State and royal cars of the United Kingdom

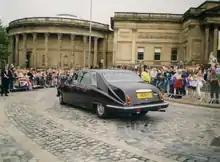
A Daimler DS420 limousine following the State Car on a royal visit to Liverpool.

When Elizabeth II came to the throne in 1952, she inherited four state cars: namely the two pairs of near-identical Daimler DE 36 state landaulettes (which had been acquired by her father, King George VI, in 1947 and 1949). She and the Duke of Edinburgh, however, already owned the 1950 Rolls-Royce Phantom IV limousine and it was resolved that this should now become her No.1 State Car; it was therefore repainted in royal claret and black and had its number plates removed, ready to be used for the first time in its new guise on Maundy Thursday, 10 April 1952. ( the 1950 Phantom IV remains in regular use as one of the Queen's State cars.)